Sheffield Residential Historic District

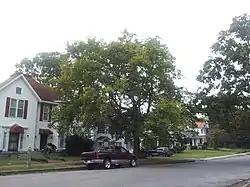
Houses in the district in September 2012

The Sheffield Residential Historic District is a historic district in Sheffield, Alabama, United States. The district contains 678 contributing properties covering 160 acres (65 ha) that represent the growth of the town from its founding in the 1880s through the 1950s. The town of Sheffield was founded in 1883, on the former site of a town known as York Bluff. Montgomery banker Alfred Moses founded the Sheffield Land, Iron, and Coal Company and began laying out streets in a north–south grid. Soon after the initial land sale in the town, five iron blast furnaces were built, along with landings and docks along the Tennessee River. Other industries and commercial businesses followed. The upper classes built large Victorian houses along the bluff overlooking the river, while more restrained Victorian cottages were built closer to the industrial district. A two-story commercial district, several churches, and a school were also built in the late 1880s.